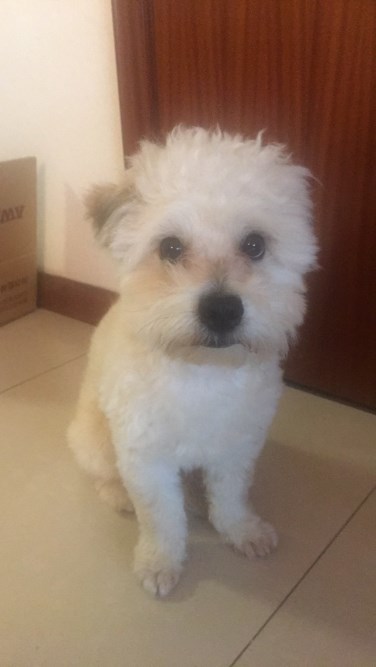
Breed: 7449-n000128-teddy